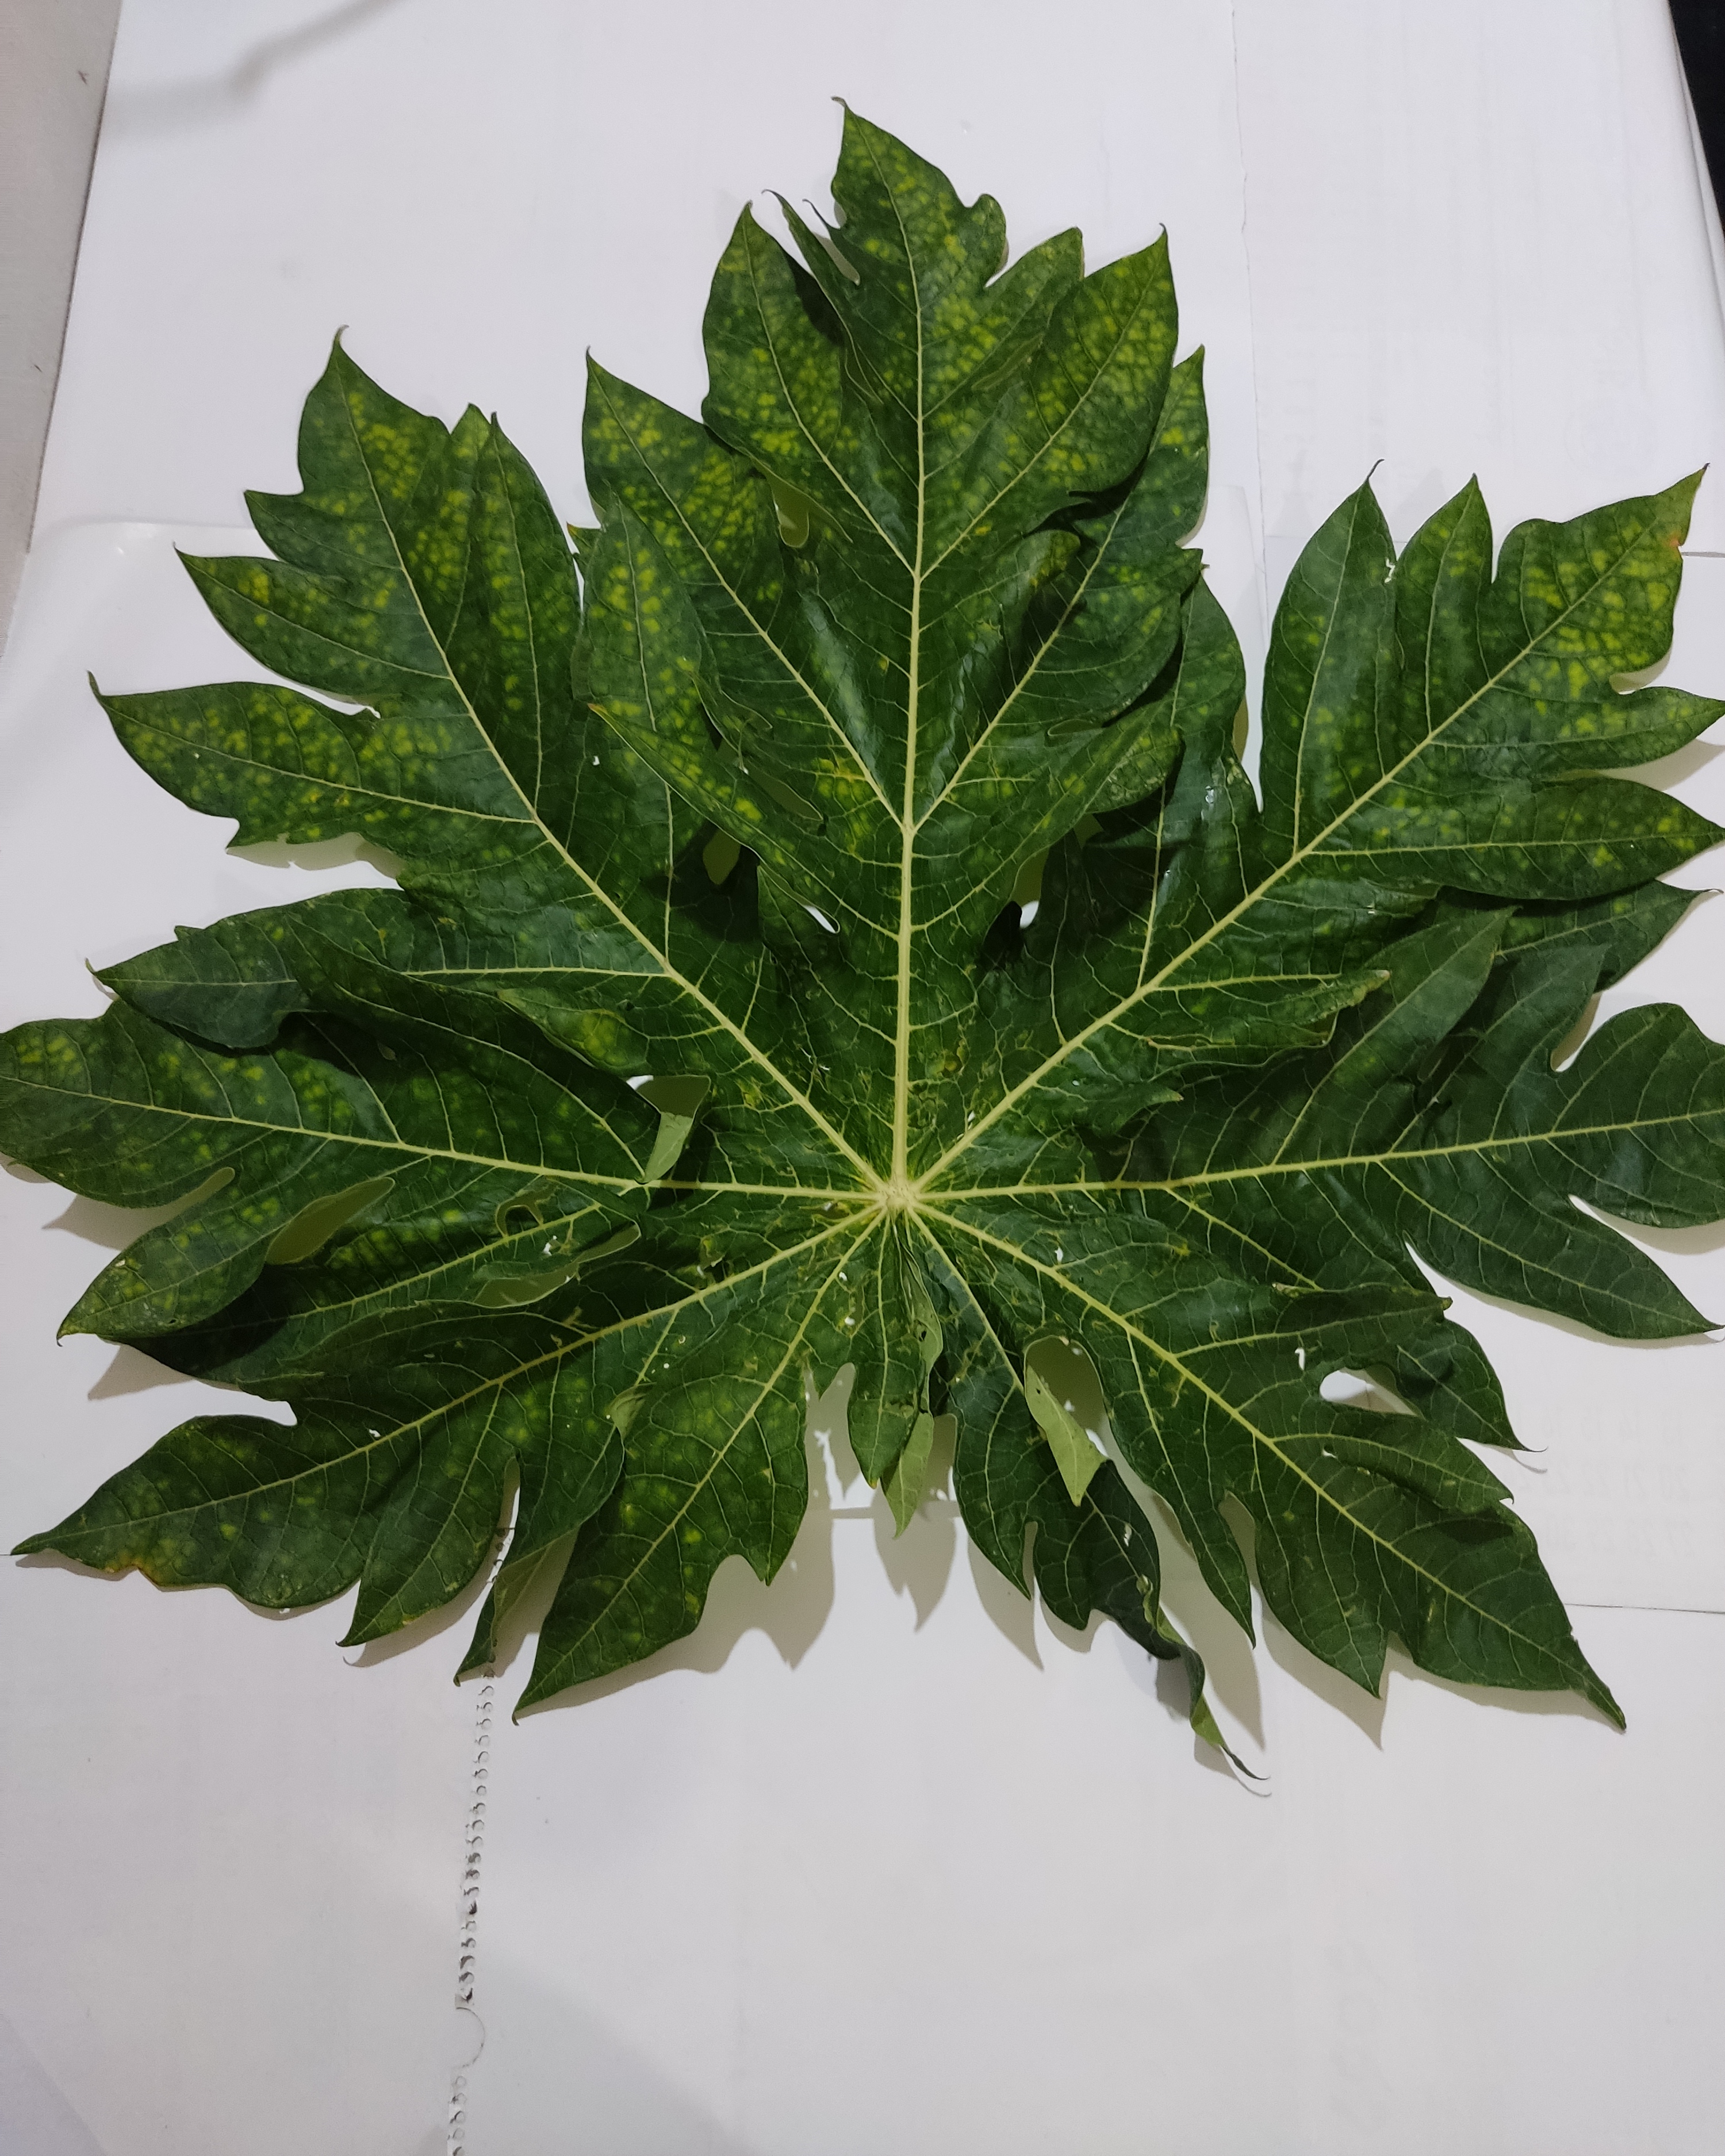
Label: Ring Spot